Wonderland (2003 film)

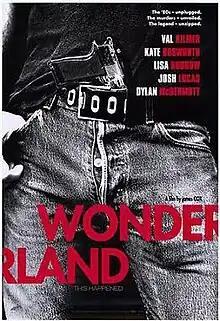
Theatrical release poster

Wonderland is a 2003 American crime drama film, co-written and directed by James Cox and based on the real-life Wonderland Murders that occurred in 1981. The film stars Val Kilmer, Kate Bosworth, Dylan McDermott, Carrie Fisher, Lisa Kudrow, Josh Lucas, Christina Applegate, Tim Blake Nelson, and Janeane Garofalo. Kilmer plays the role of John Holmes, a famous pornographic film star and suspected accomplice in four grisly murders committed in a house at 8763 Wonderland Avenue, in the Laurel Canyon section of Los Angeles. The film uses a nonlinear Rashomon-style narrative structure to present conflicting accounts of the murders from differing perspectives.